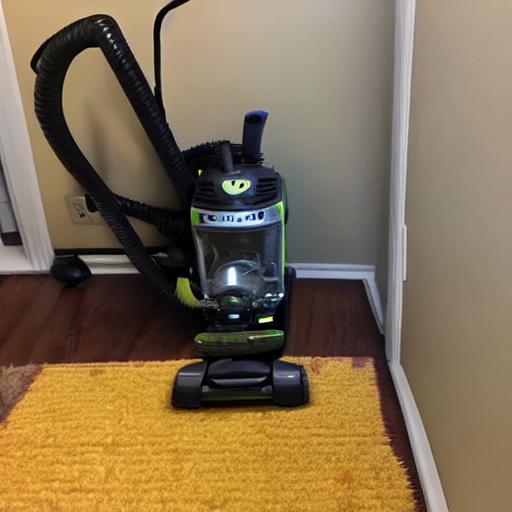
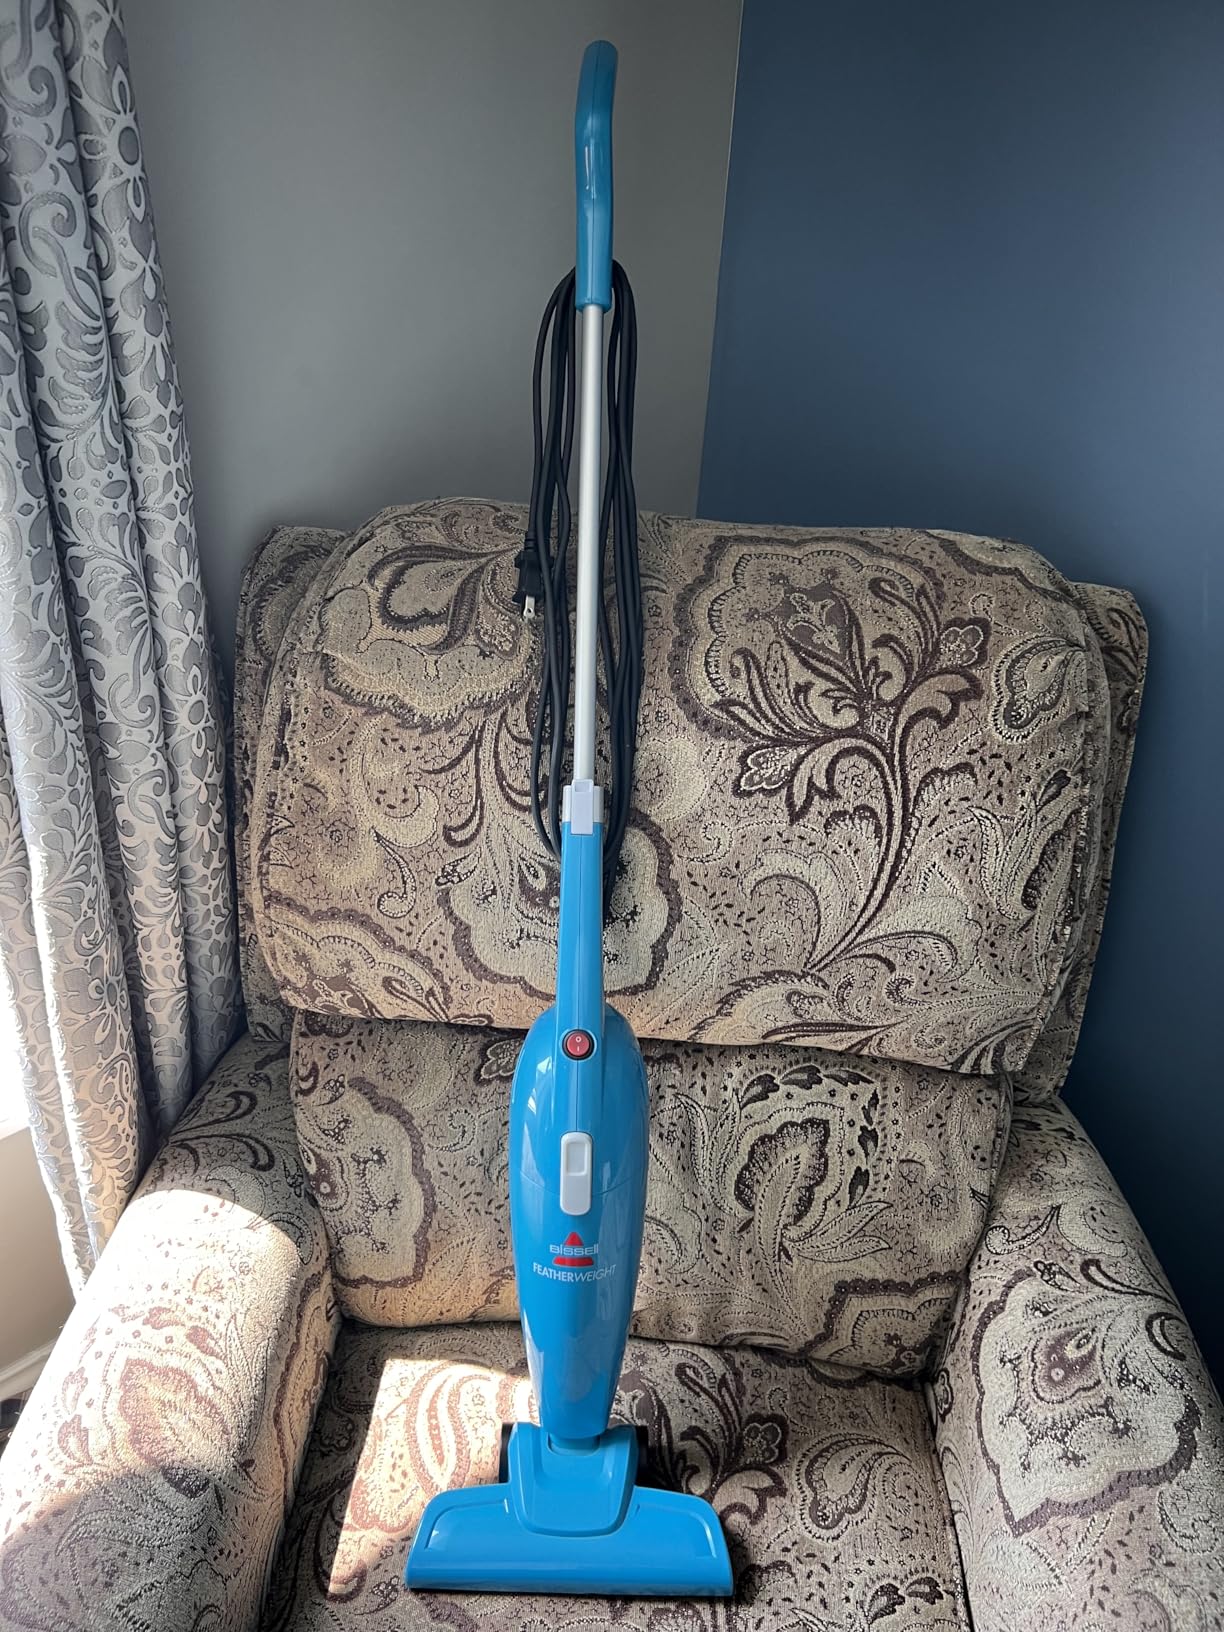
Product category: items_vacuum
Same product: no